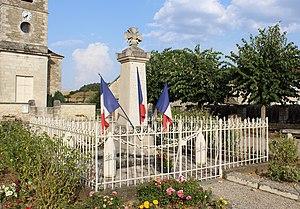
Le monument aux morts.
Vaudrémont est une commune française située dans le département de la Haute-Marne, en région Grand Est.
La croix de guerre 1914-1918, plus ou moins épurée, est un des symboles les plus fréquents décorant le sommet des monuments aux morts de France.